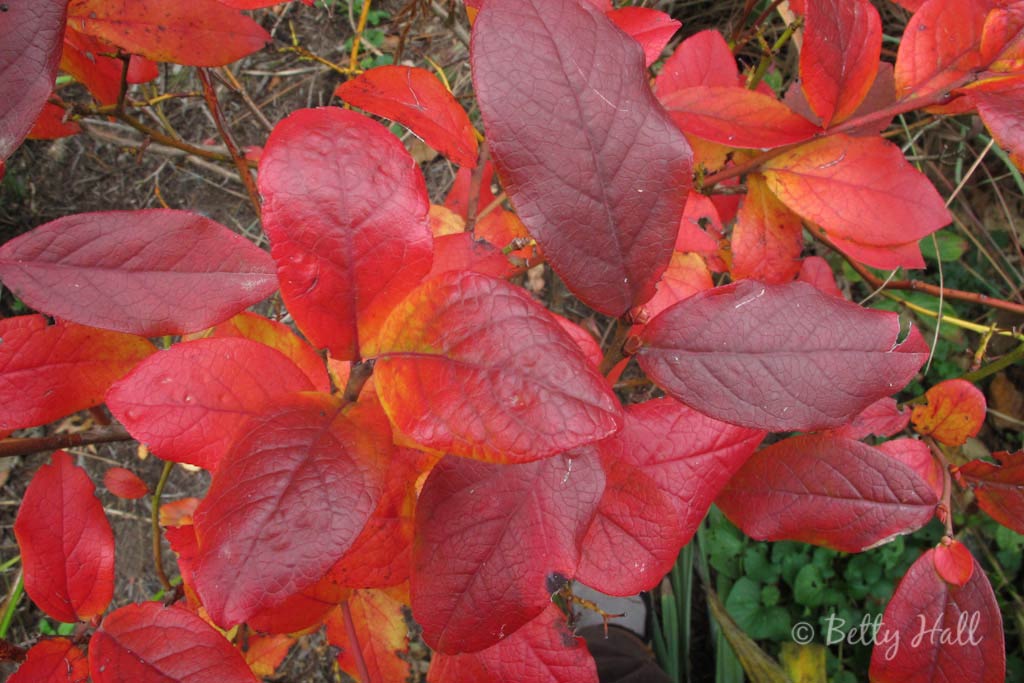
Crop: blueberry
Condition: healthy